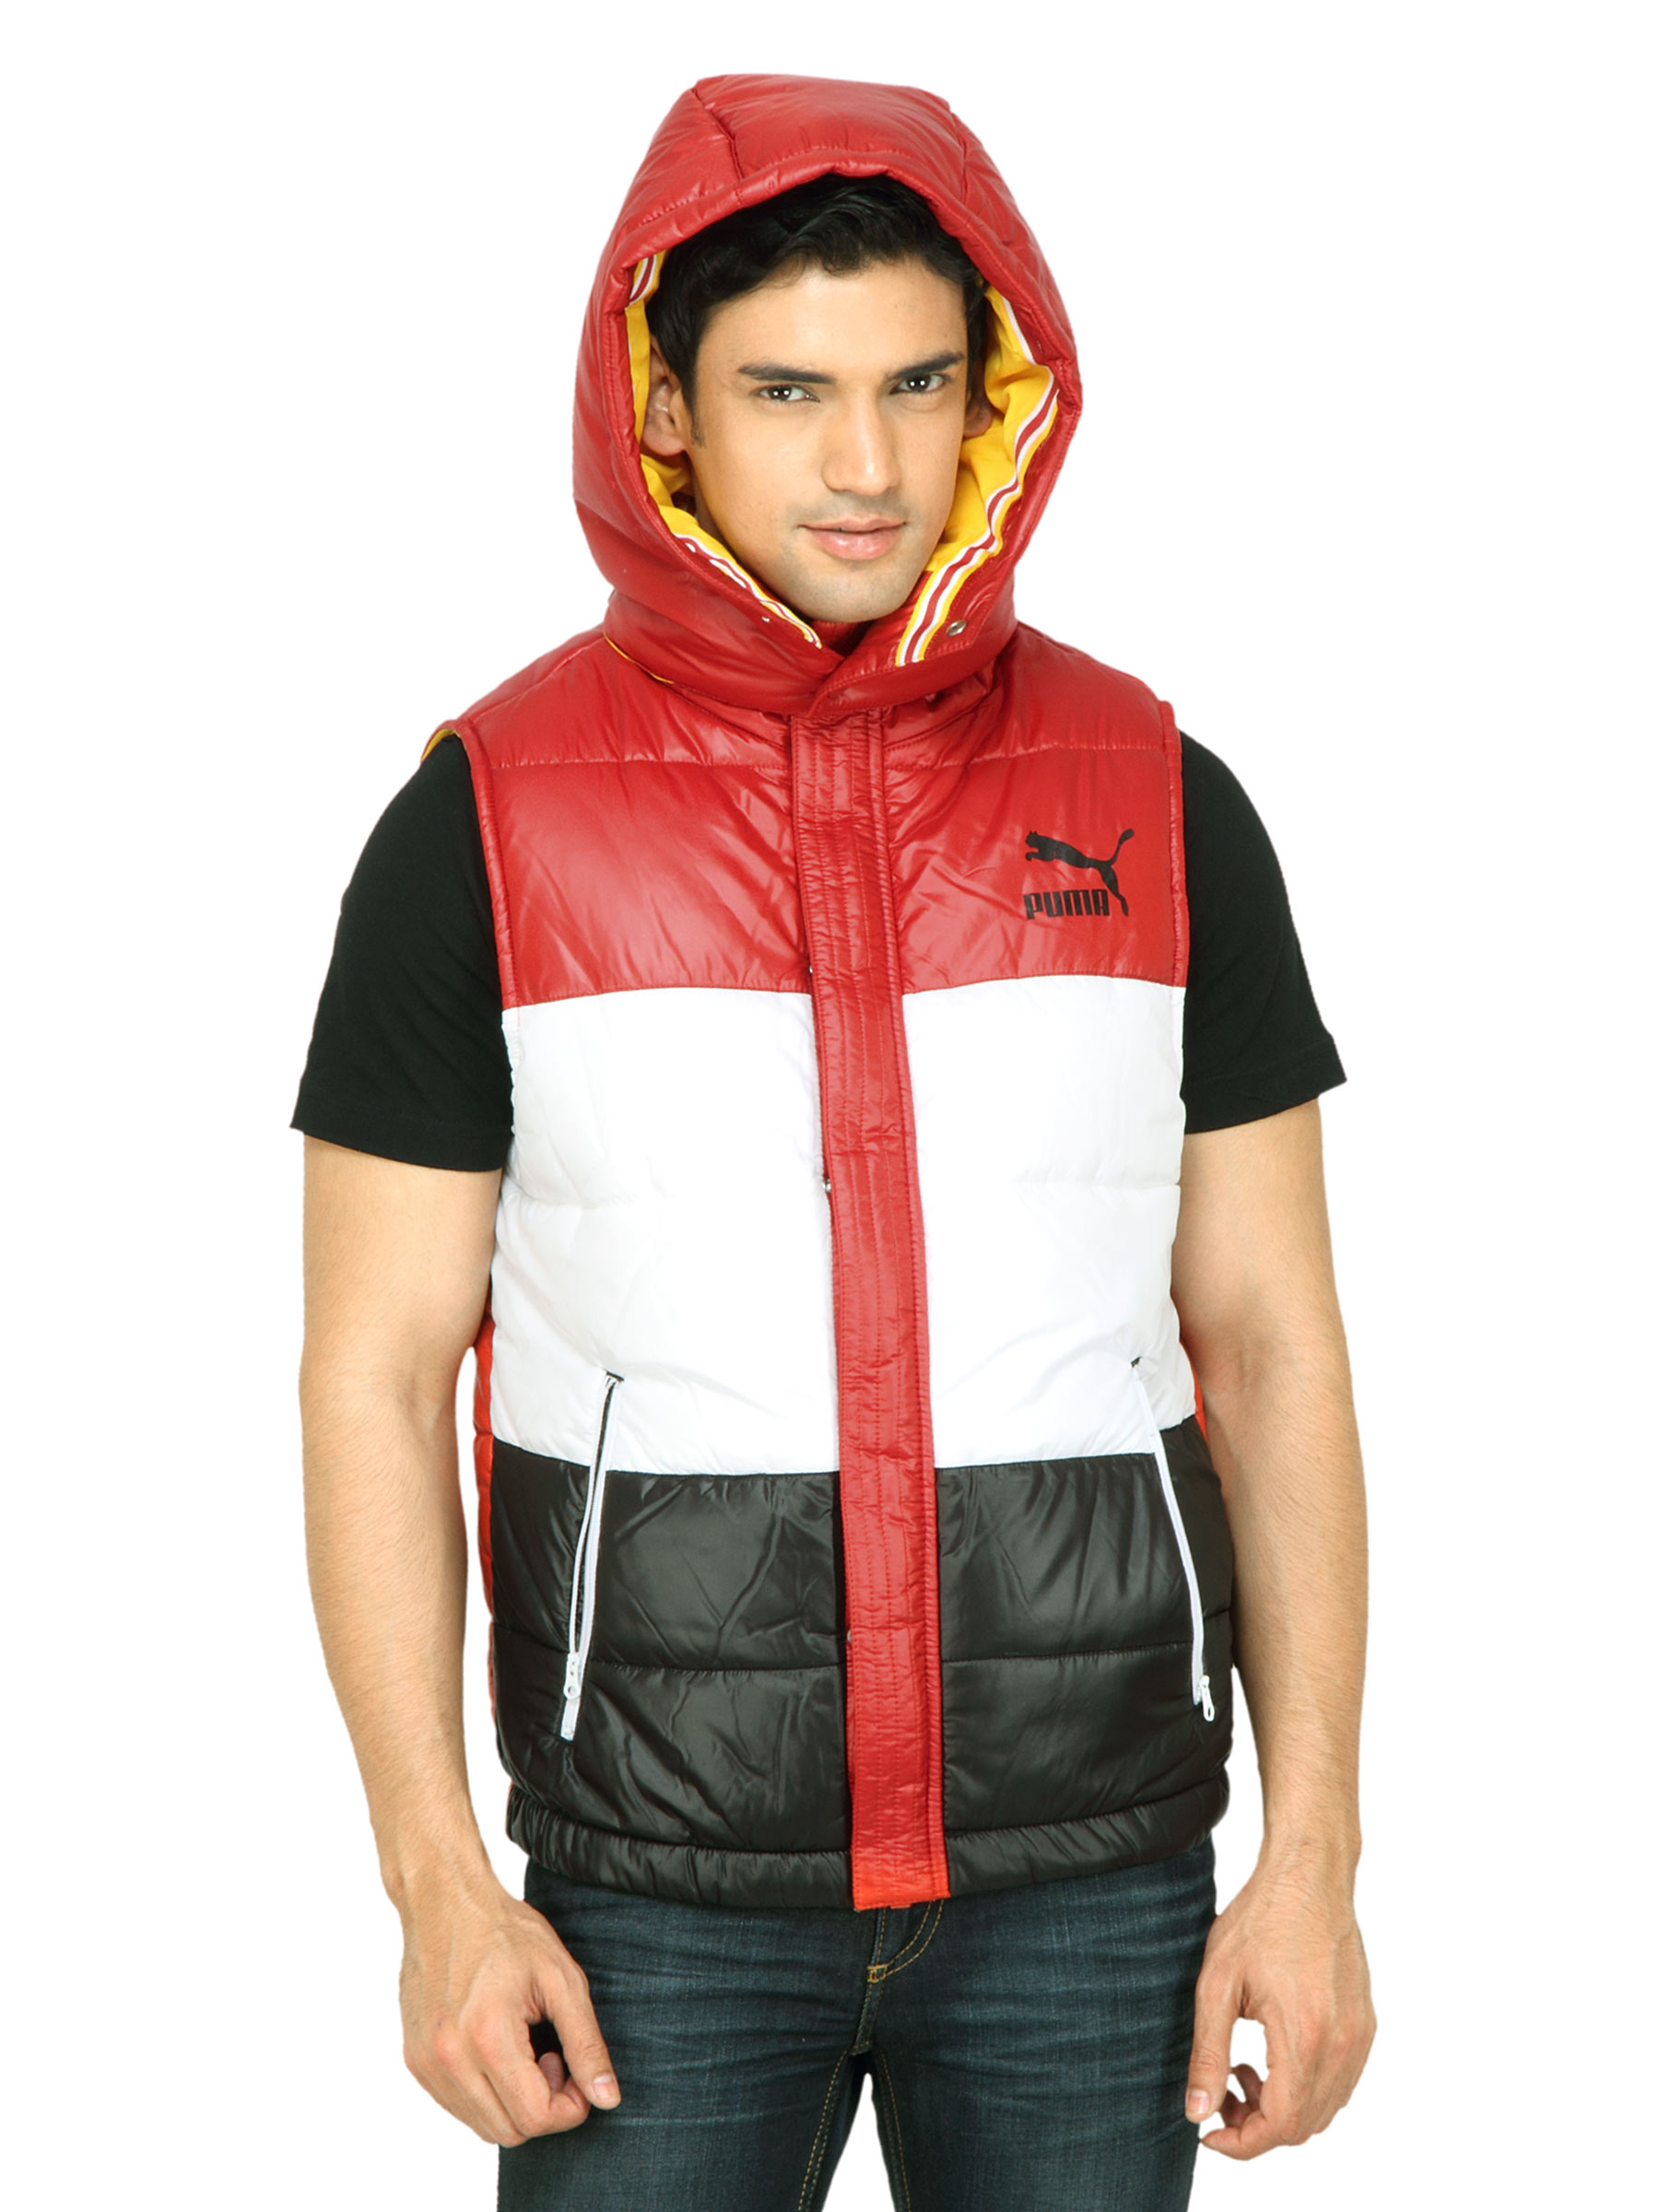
Puma Men Padded Vest Red Jacket
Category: Apparel / Topwear / Jackets
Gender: Men
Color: Red
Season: Fall 2011
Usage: Casual